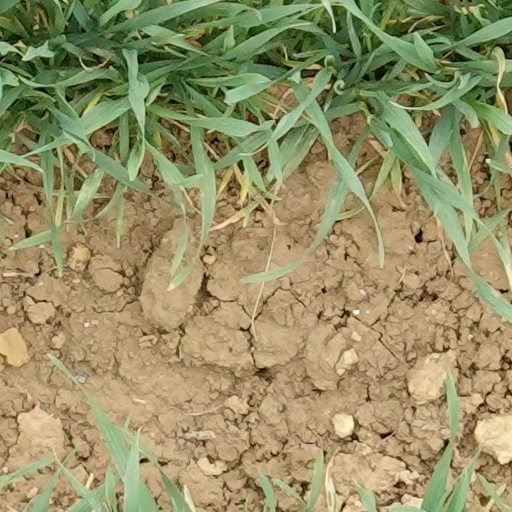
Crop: wheat